New Market Presbyterian Church (New Market, Tennessee)

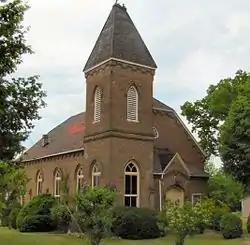

New Market Presbyterian Church is a historic church at 1000 W. Old Andrew Johnson Hwy in New Market, Tennessee.